Catholic Church in Italy

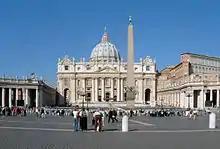
St Peter's Basilica and Vatican City, in Rome

Christianity arrived on the Italian peninsula in the first century, probably by unknown travelers, traders or soldiers. The Letter to the Romans of Paul the Apostle is addressed and attests to the presence of Roman Christians in the first century. Christians in Rome were also in touch with St. Peter and St. Paul the Apostle, both of whom went to Rome on mission and were eventually martyred there. One of the first Italian bishops and popes was Clement of Rome who wrote a letter to the Christian community in Corinth ("1 Clement") around AD 96.